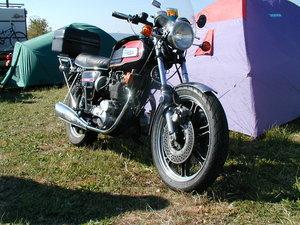
Le pot d'échappement, ou silencieux au Canada, est un des organes d'un véhicule, propulsé par un moteur à combustion interne, qui sert à évacuer les gaz de combustion de celui-ci vers l'extérieur du véhicule. Il est constitué d'un ensemble d'éléments collectant les gaz d'échappement en sortie des cylindres et évacuant ceux-ci après avoir canalisé les gaz de combustion, stabilisé la pression de sortie des cylindres, atténué le bruit de l'échappement.
La Trident est un modèle de moto construit par la firme britannique Triumph.
Triumph est un constructeur de motos fondé en Angleterre par l'Allemand Siegfried Bettman en 1885 sous le nom de S. Bettmann & Co. La marque déposée de Triumph fut adoptée l'année suivante, et l'Allemand Moritz Schulte rejoignit la compagnie en 1887. Triumph commença la production de ses propres cycles deux ans plus tard, à Coventry.